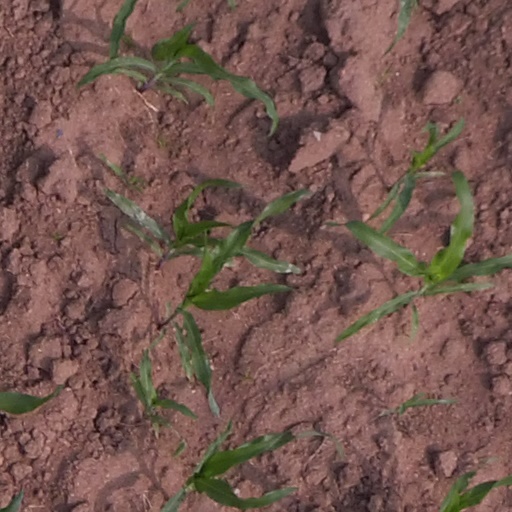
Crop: maize; corn